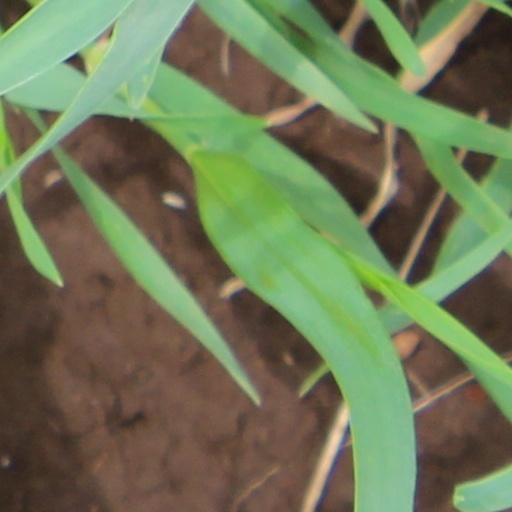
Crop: wheat